For Bad Boys Only

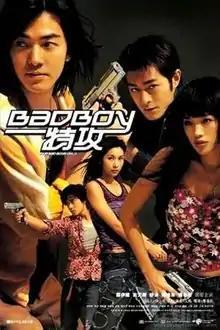
Film poster

For Bad Boys Only is a 2000 Hong Kong science fiction action romantic comedy film directed by Raymond Yip and starring Ekin Cheng, Louis Koo, Shu Qi, Kristy Yang and Daniel Chan.